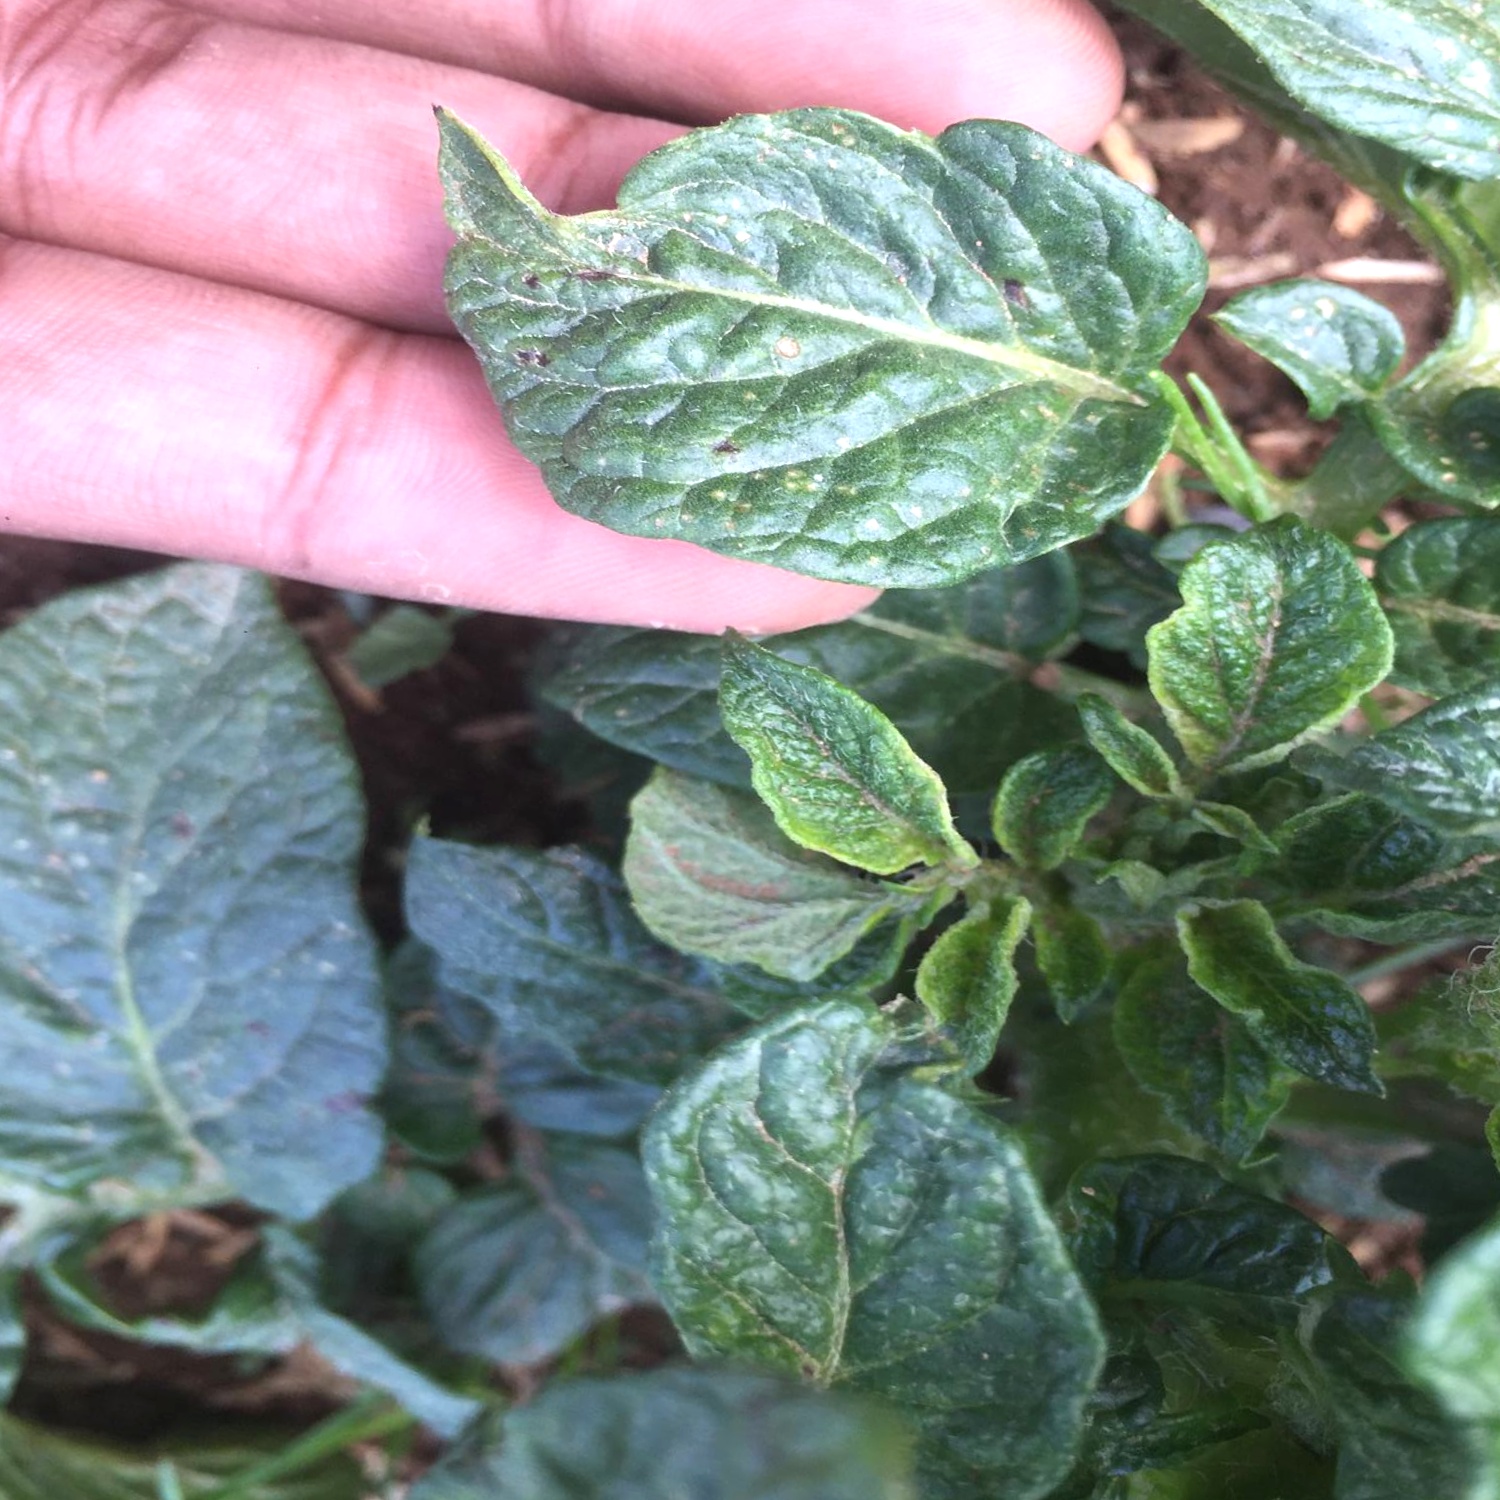
Etiqueta: Virus